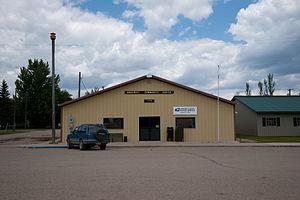
La ville de Cogswell est située dans le comté de Sargent, dans l’État du Dakota du Nord, aux États-Unis. Sa population, qui s’élevait à 99 habitants lors du recensement de 2010, est estimée à 96 habitants en 2018.